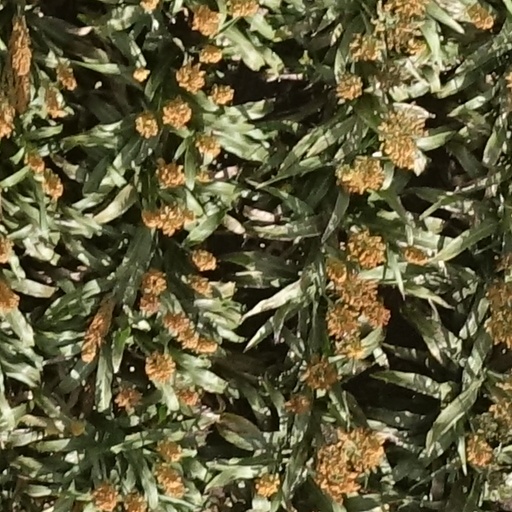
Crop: sorghum